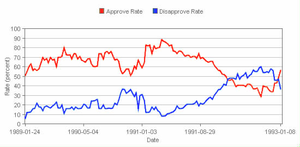
George Herbert Walker Bush /d͡ʒɔɹd͡ʒ ˈhɝbɚt wɔkɚ bʊʃ/, né le 12 juin 1924 à Milton et mort le 30 novembre 2018 à Houston, est un homme d'État américain. Membre du Parti républicain, il est vice-président des États-Unis de 1981 à 1989 et président du pays de 1989 à 1993.